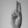
ASL letter: U